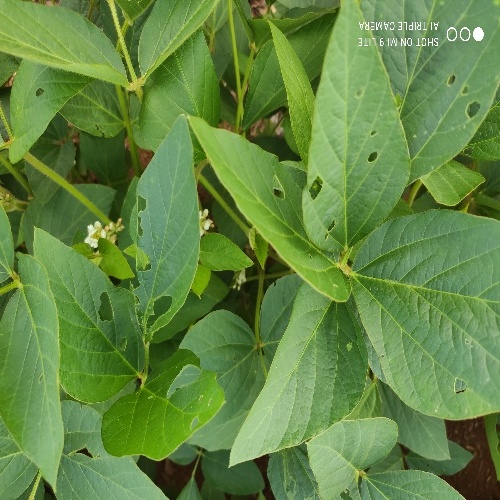
Label: Caterpillar